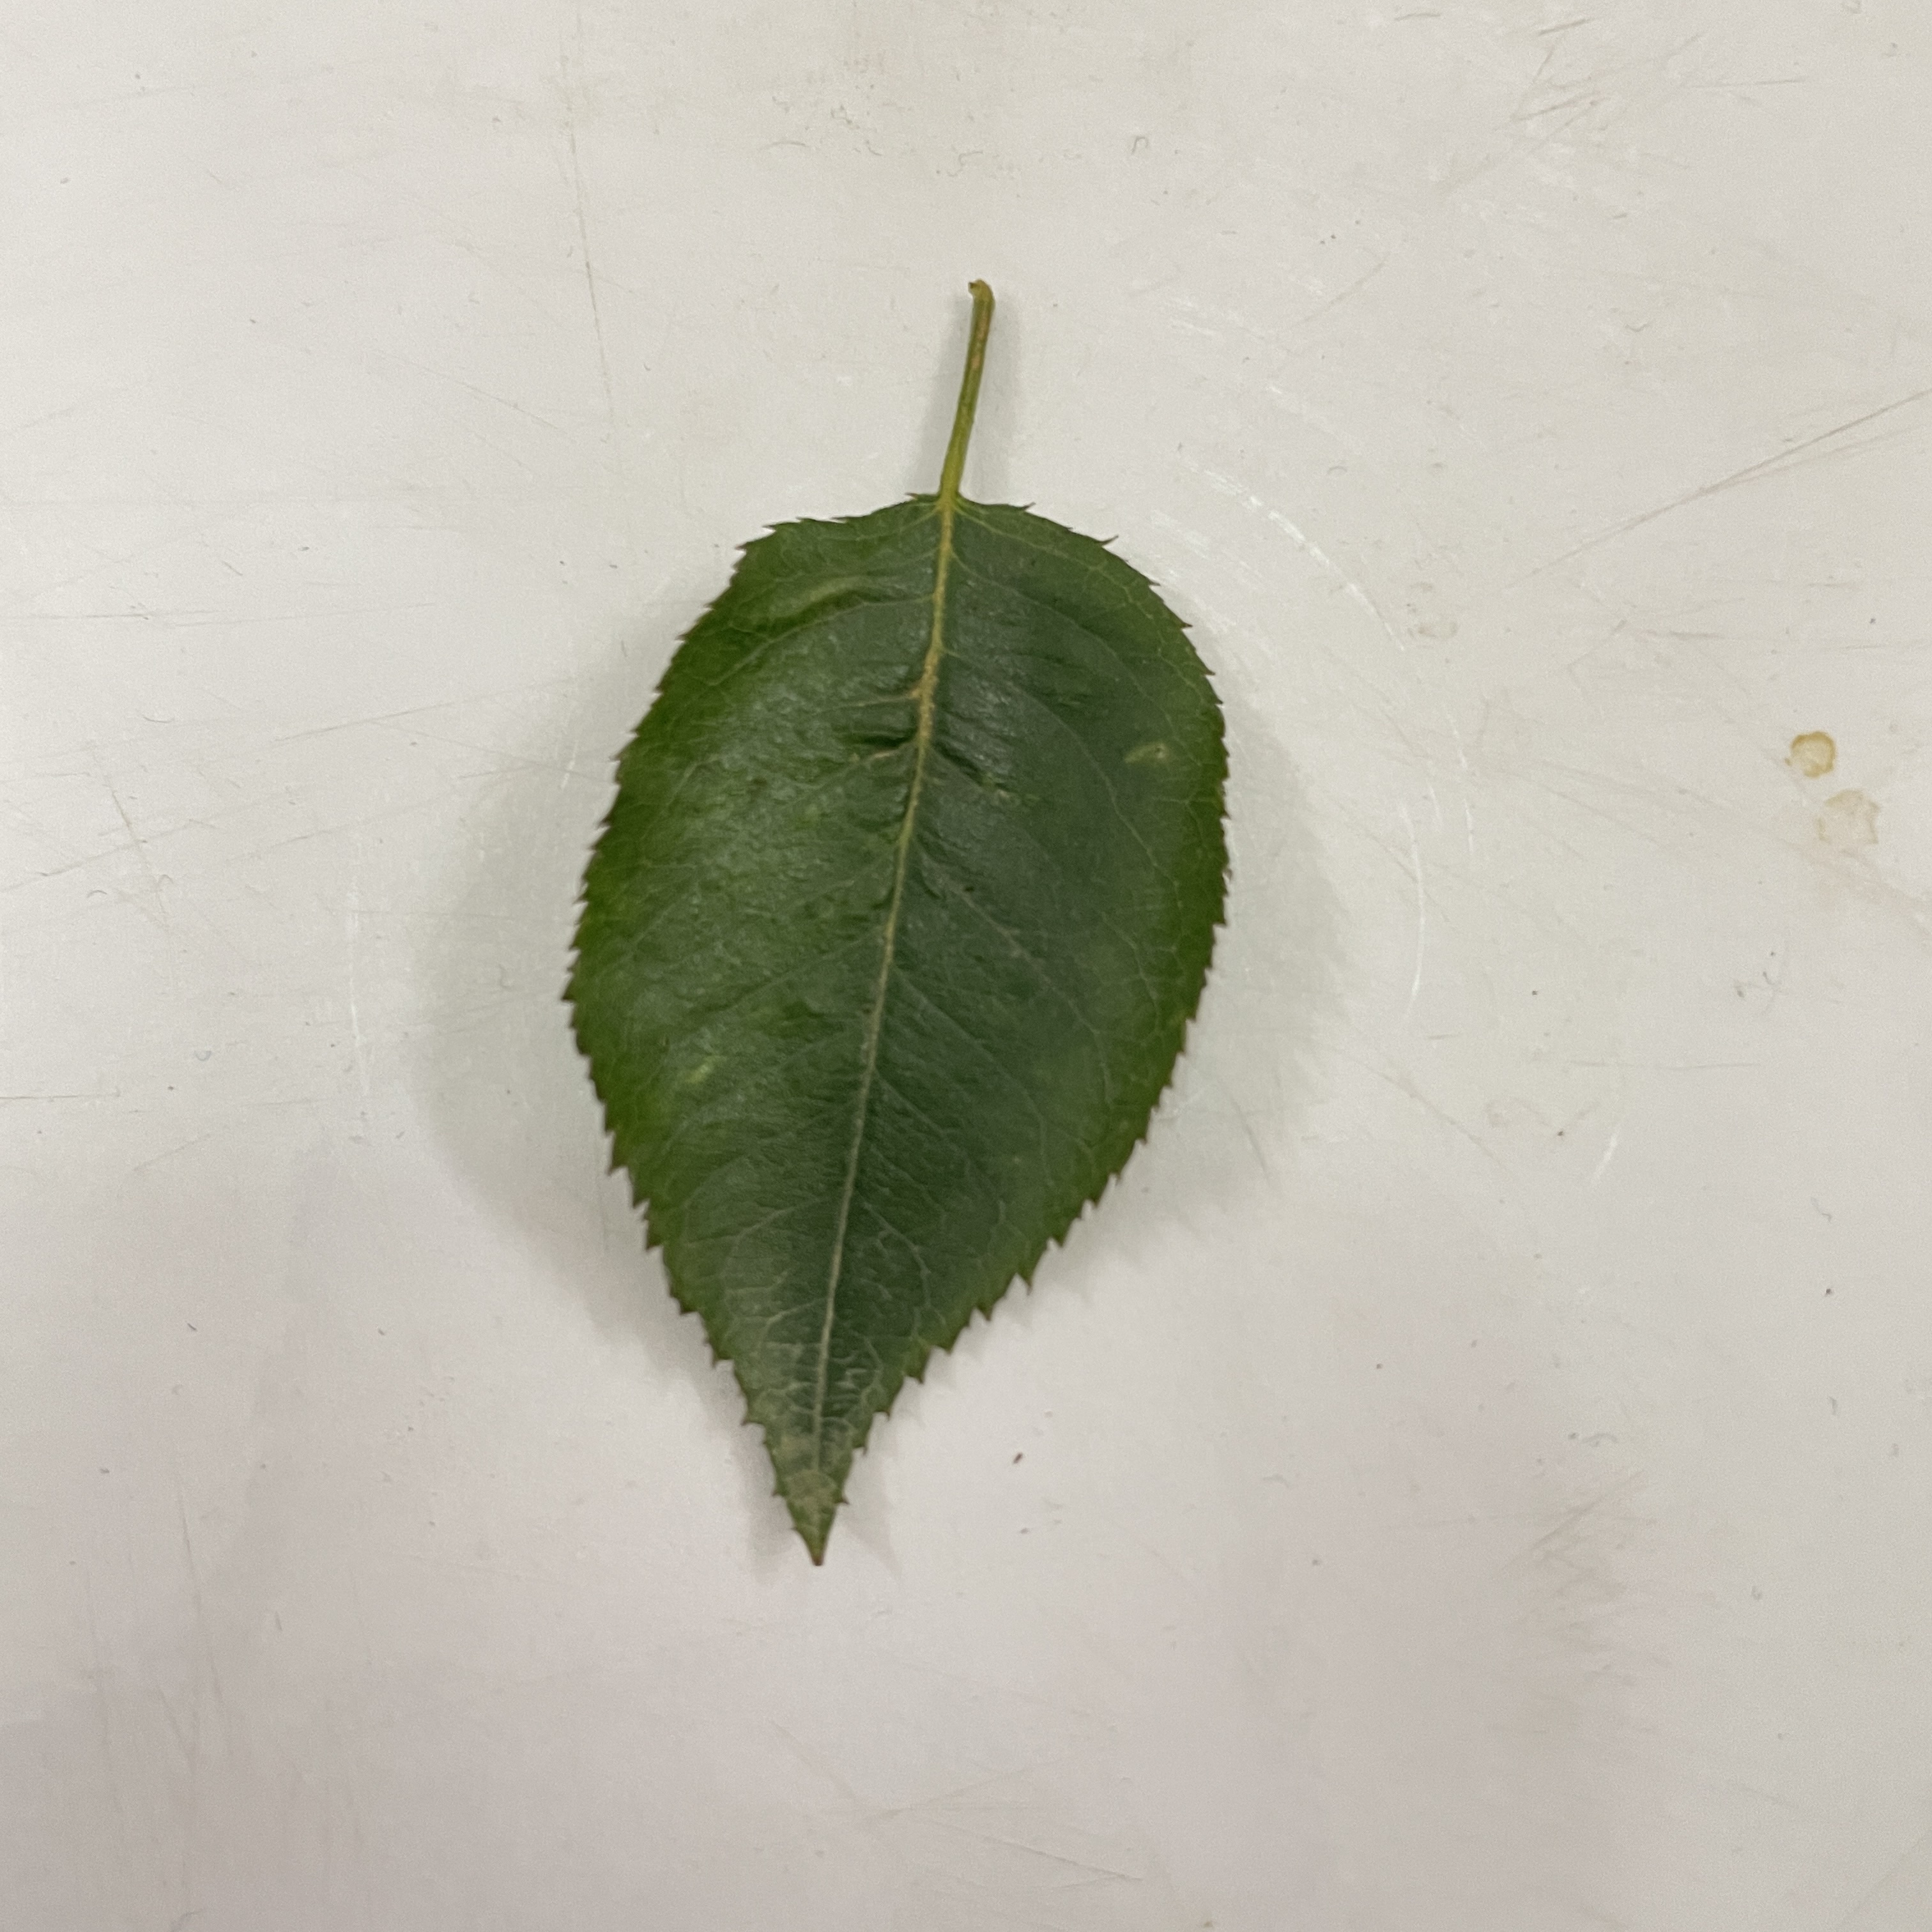
Label: Healthy Leaf